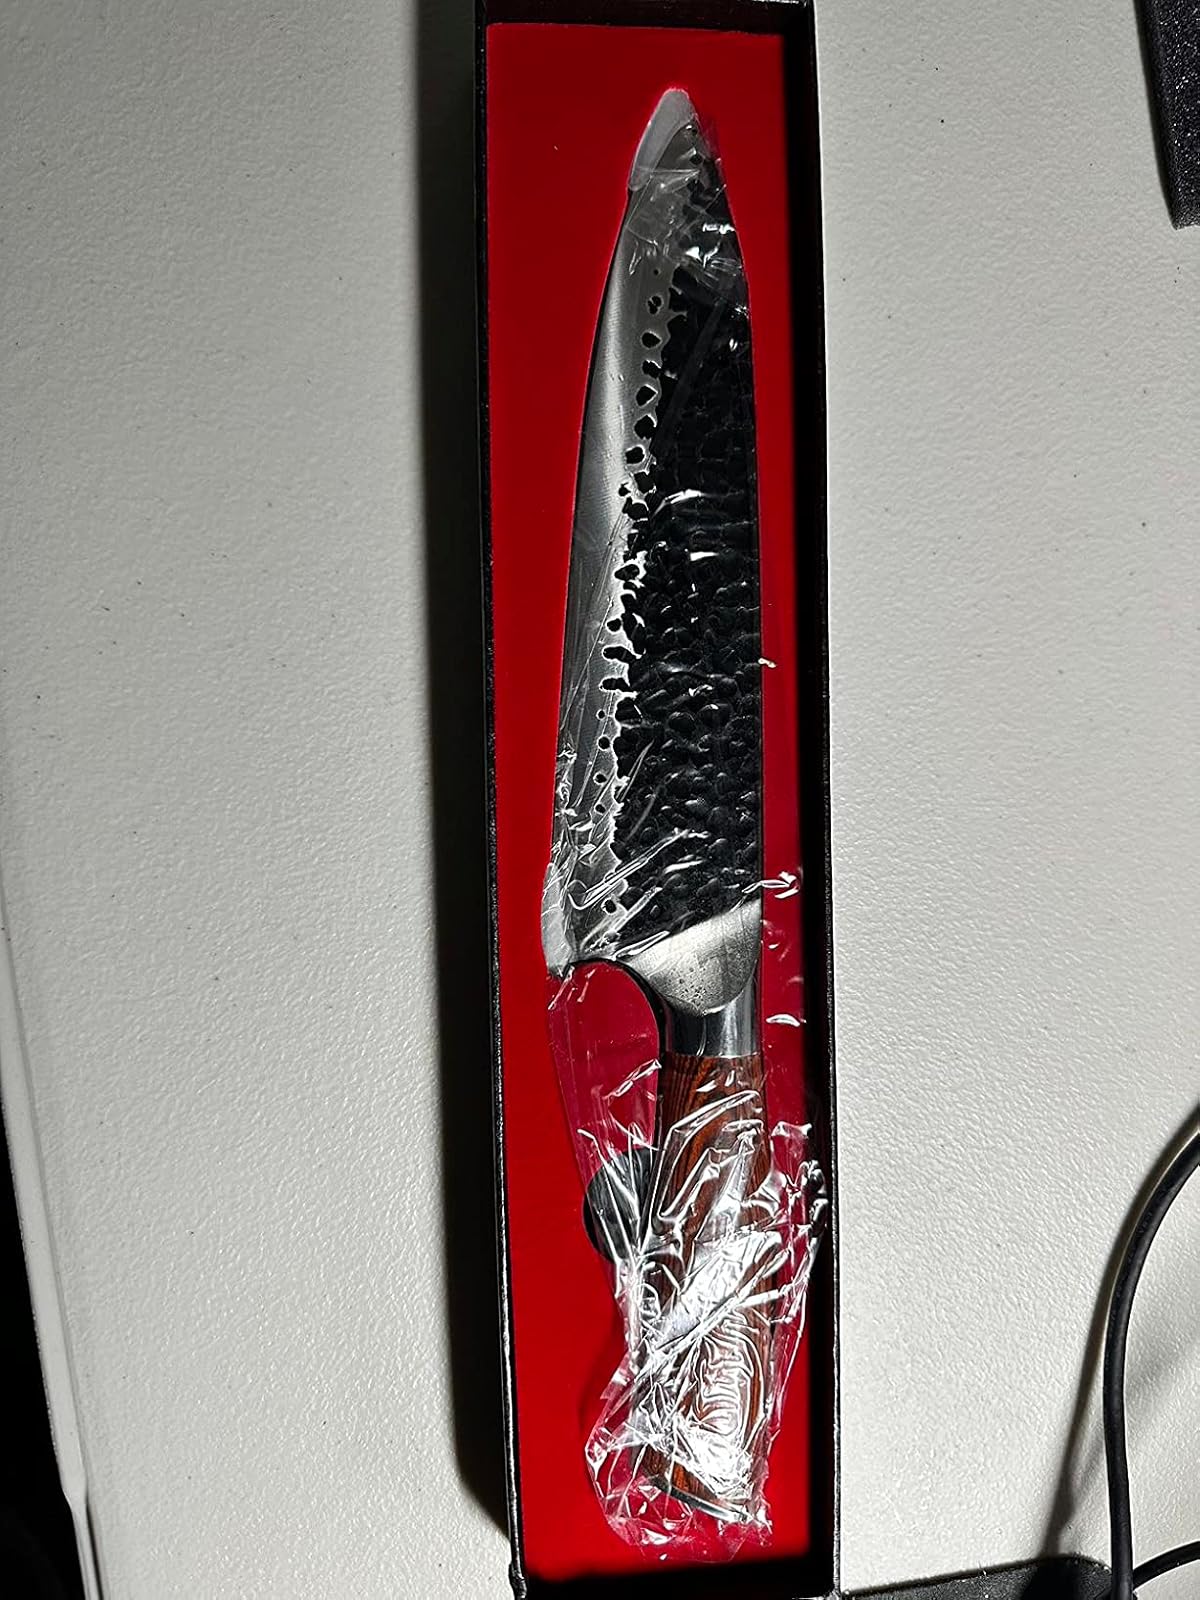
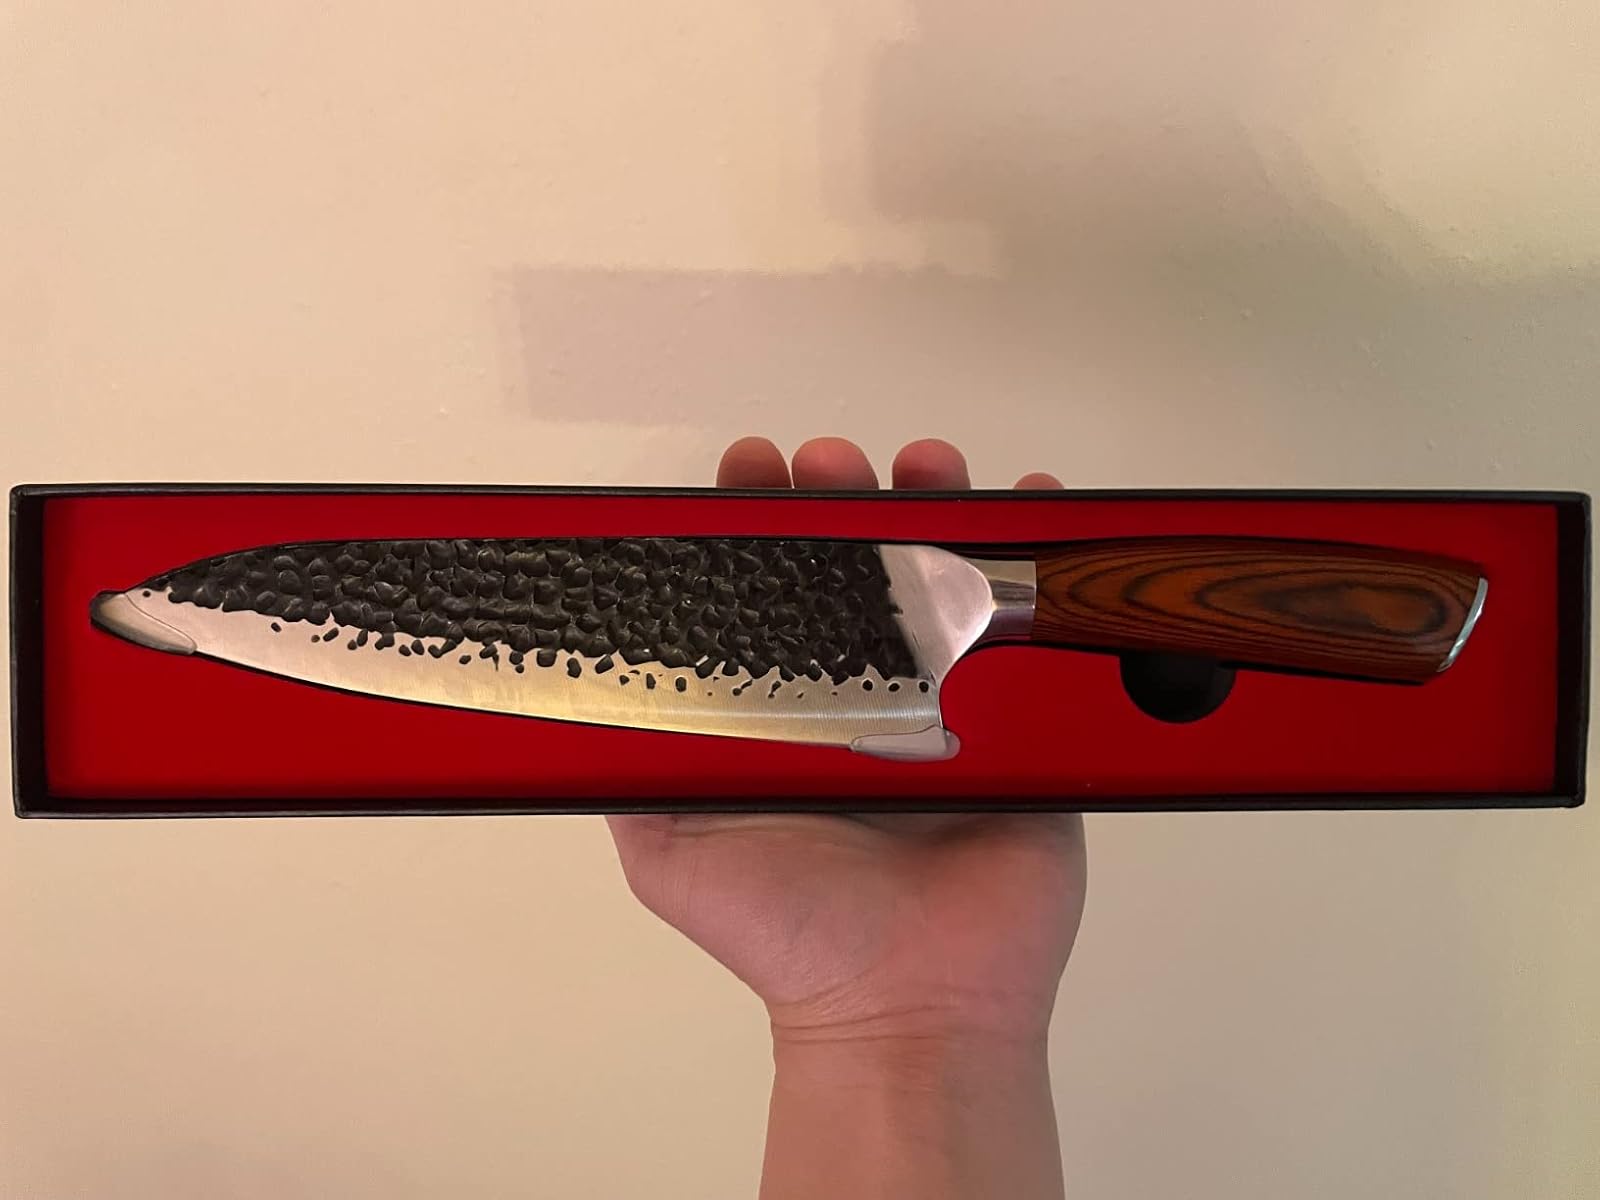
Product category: items_knife
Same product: yes